Suppogu Joseph

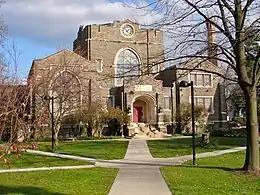
Krauth Memorial Library at the Lutheran Theological Seminary at Philadelphia; S. Joseph spent time during the 1970s for research exposure under then Prof. John H. P. Reumann.

While teaching at the Andhra Christian Theological College, Joseph qualified for undertaking doctoral level research and registered as a doctoral degree candidate with the Senate of Serampore College (University) through the Gurukul Lutheran Theological College, Madras. James Bergquist, a former professor at the Gurukul Lutheran Theological College and Deputy Director of the Theological Education Fund for Southern Asia of the World Council of Churches initiated the programme in 1973 to enable S. Joseph's overseas doctoral research and gather research material at the Ecumenical Institute and the École Biblique in Jerusalem, and at the Lutheran Theological Seminary at Philadelphia where he was supervised by John H. P. Reumann, then Professor of New Testament.